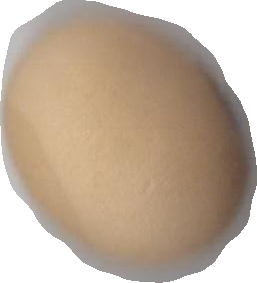
Variety: Anjasmoro